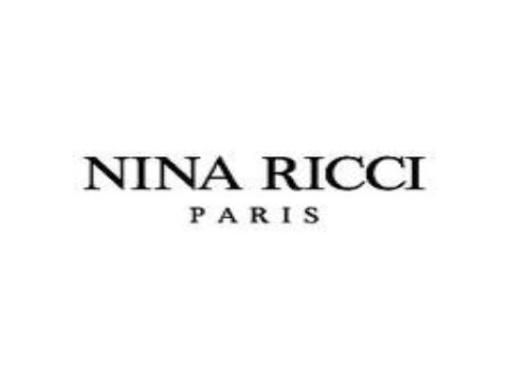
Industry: Clothes